Conscription in Iran

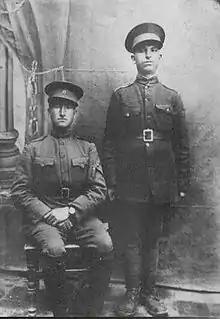
Iranian soldier with his commander (1950s)

Conscription was first introduced by Reza Shah in June 1925 and approved as law by the National Consultative Assembly. At that time every male person who had reached 21 years old must serve in the military for 2 years. However, as the country needed 100,000 men and the qualified population then was 1,000,000, they announced just one man between every 10 men must serve in the military.